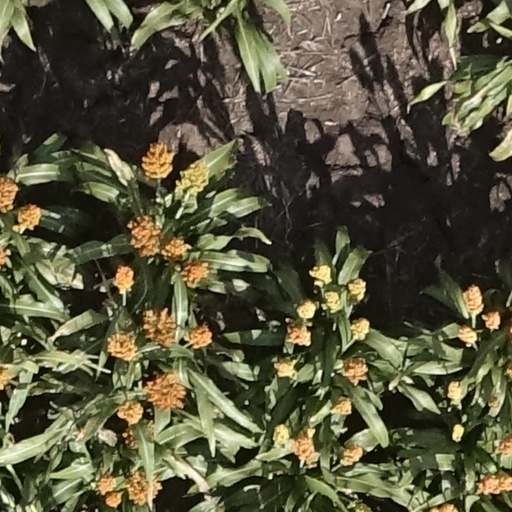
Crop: sorghum